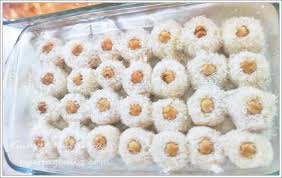
Yemek: lokum